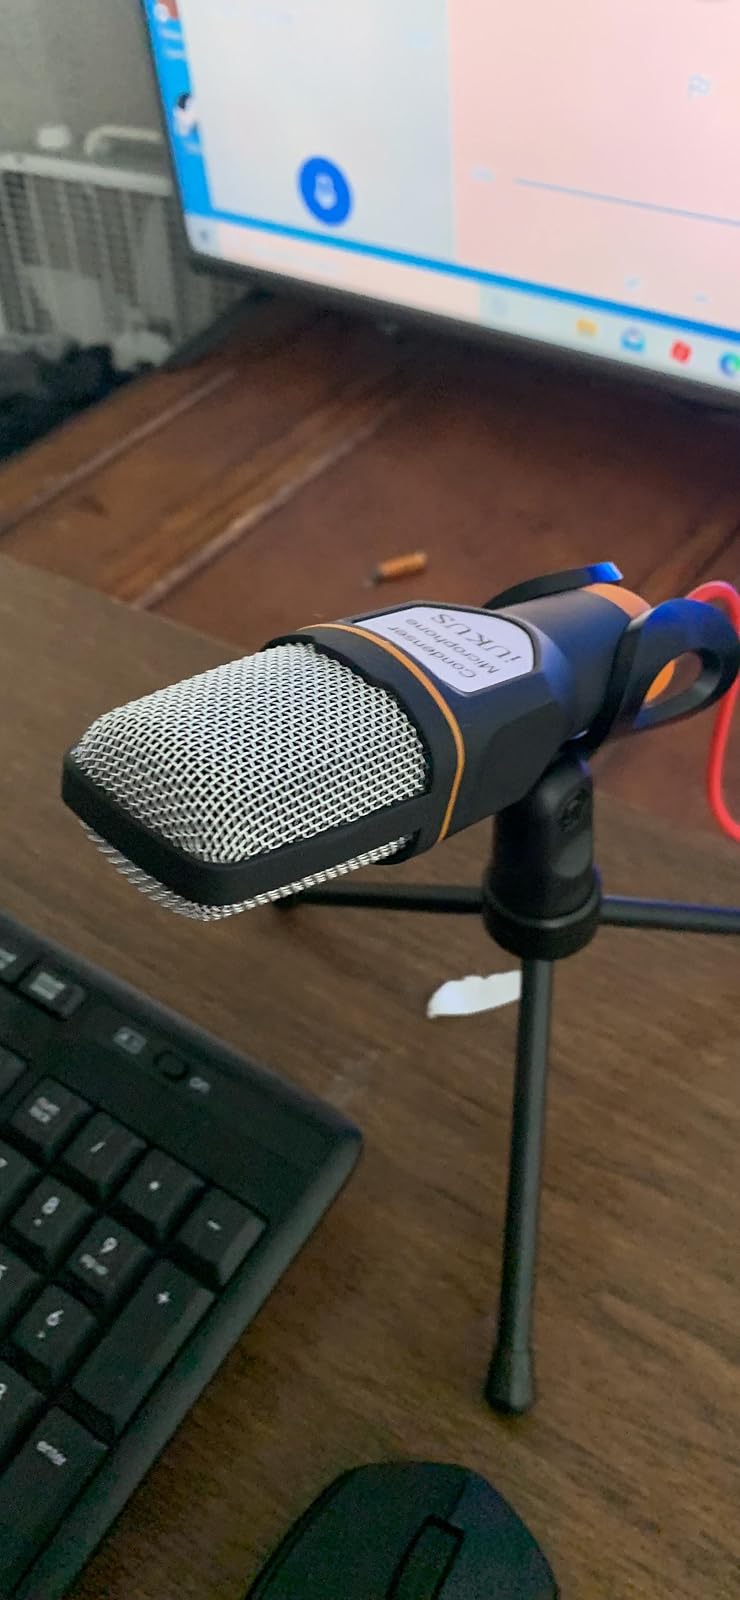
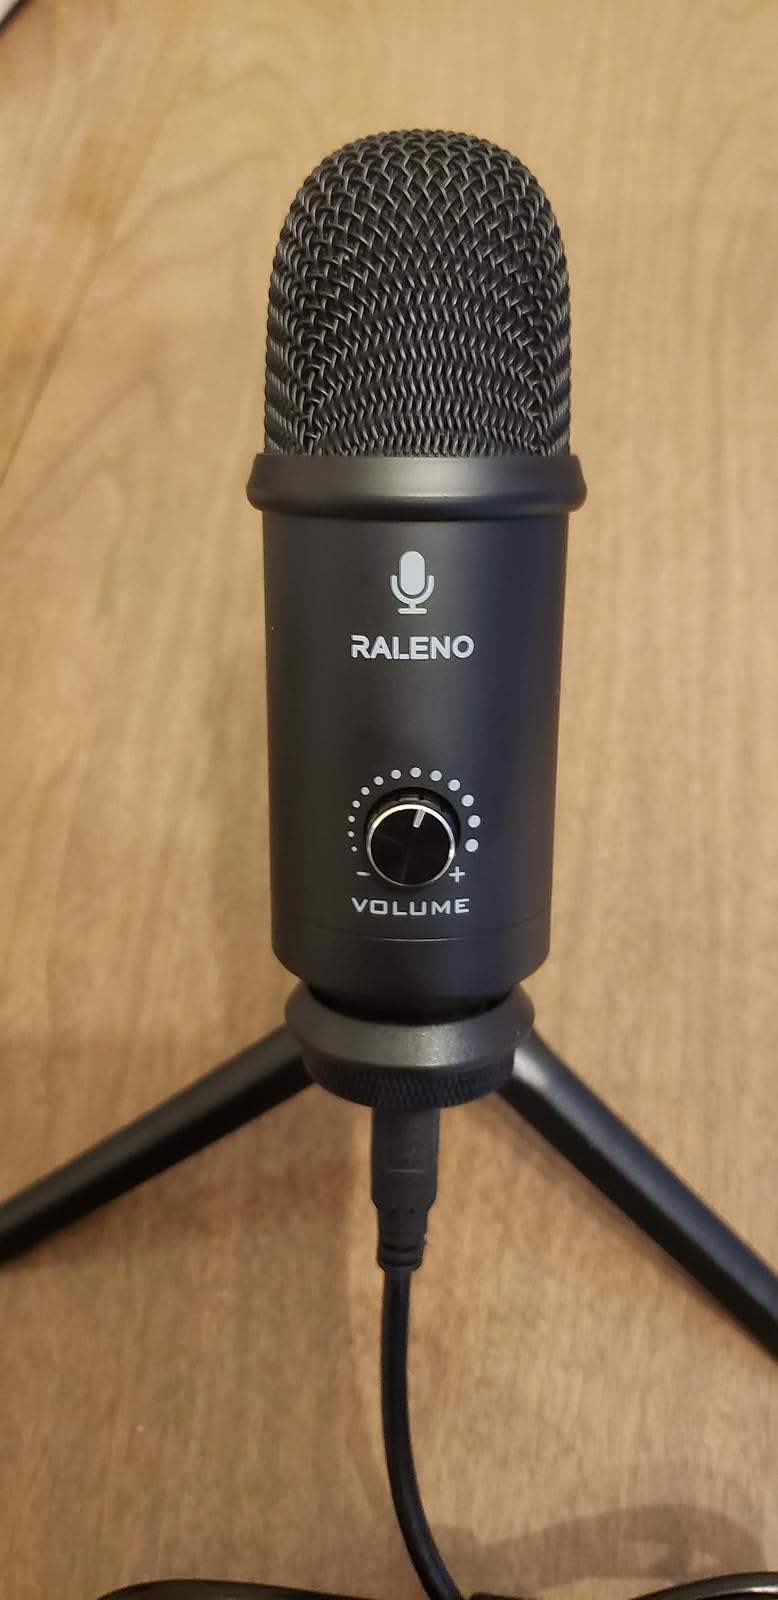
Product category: microphone
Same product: no